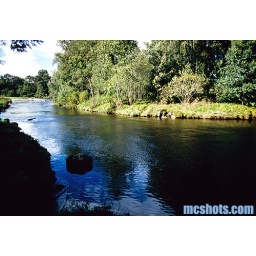
a beautiful river outside huntly castle in scotland